Seán Mac Eoin

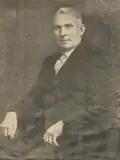
Mac Eoin in 1945

He resigned from the Army in 1929 and was elected at a by-election to Dáil Éireann for the Leitrim–Sligo constituency, representing Cumann na nGaedheal. At the 1932 general election, he returned to the constituency of Longford–Westmeath, and—with the merging of Cumann na nGaedheal into Fine Gael—continued to serve the Longford area as TD in either Longford–Westmeath (1932–37, 1948–65) or Athlone–Longford (1937–48) until he was defeated at the 1965 general election.